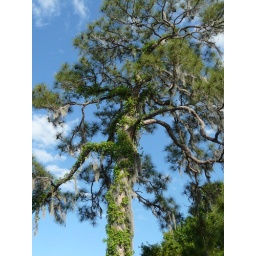
This living tree still bears the signs of once having produced the gum used in the production of terpentine during the 1930's.